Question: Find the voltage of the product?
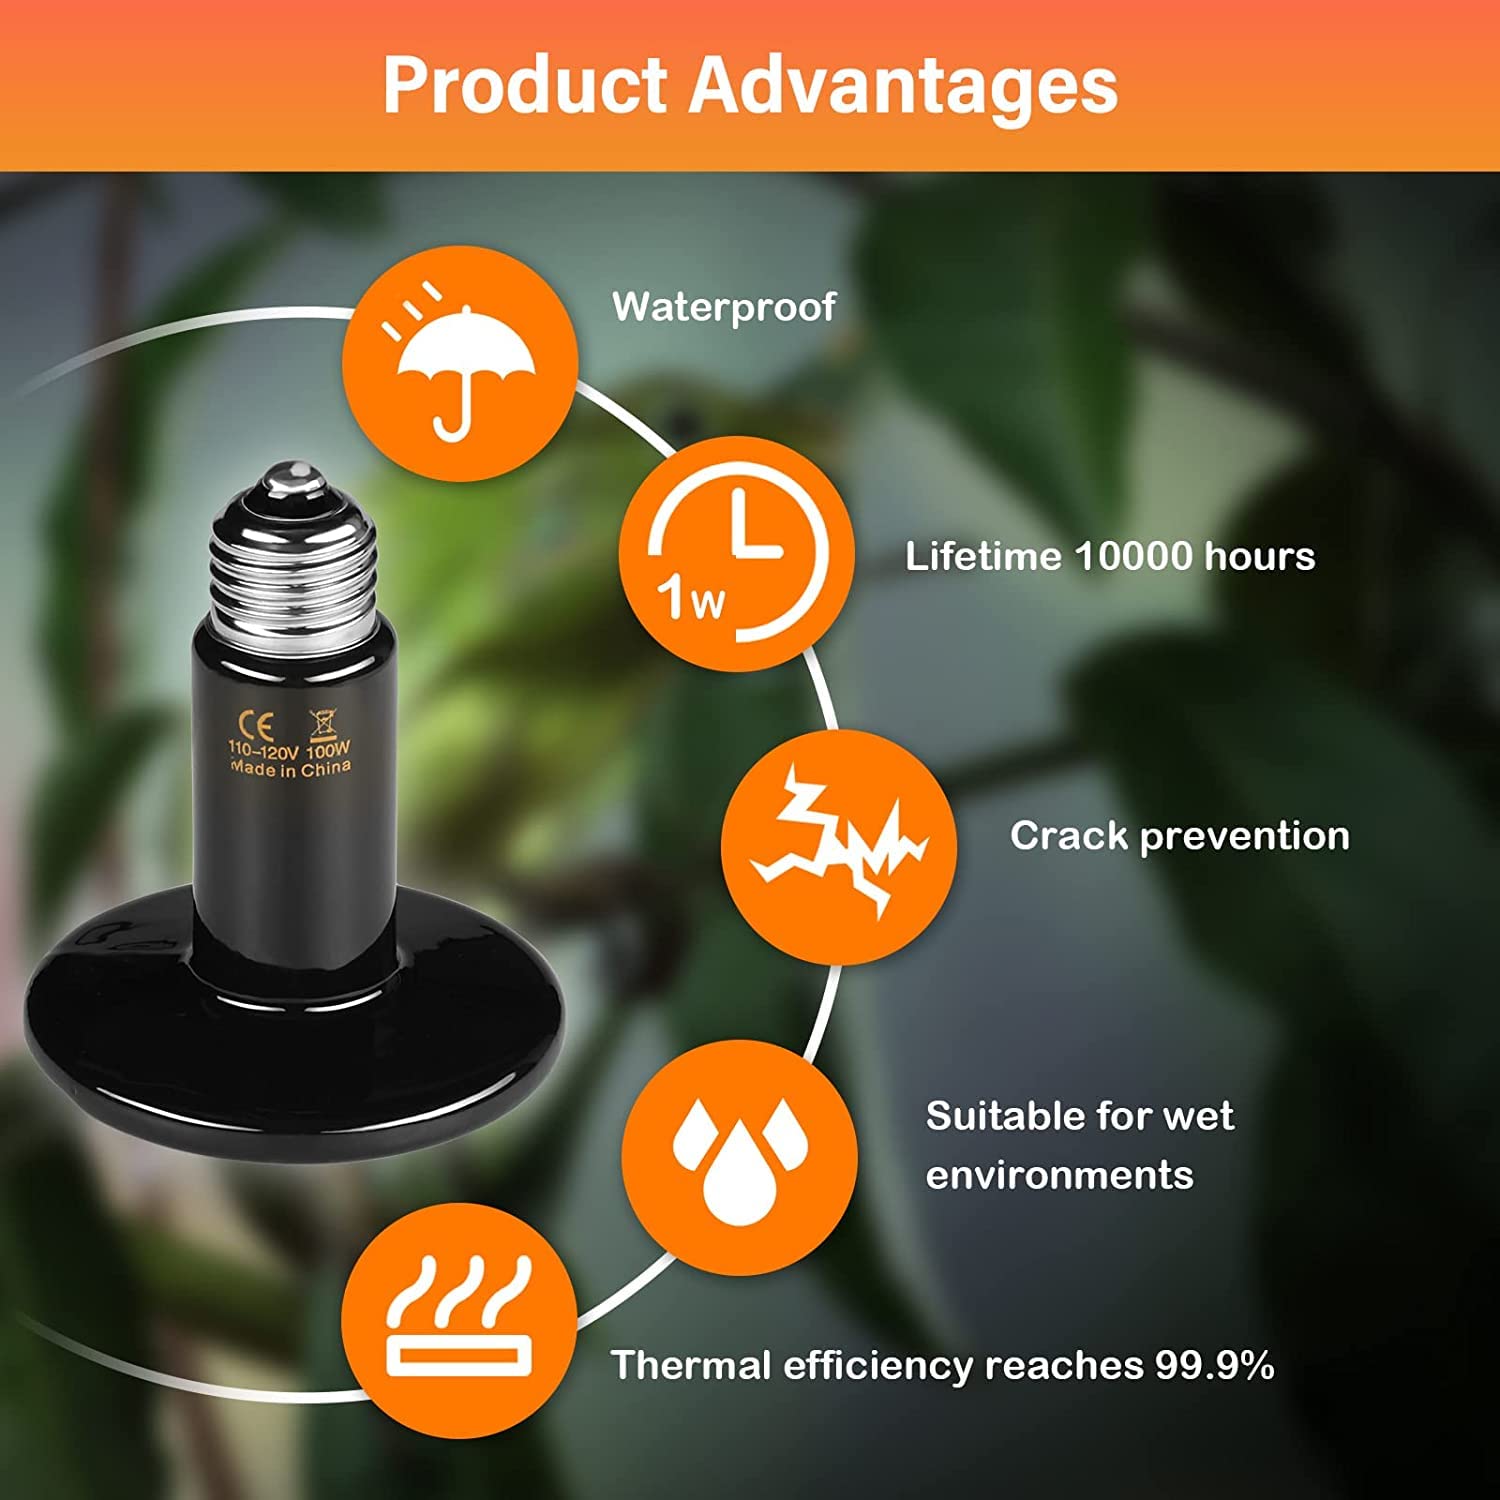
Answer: [110.0, 120.0] volt